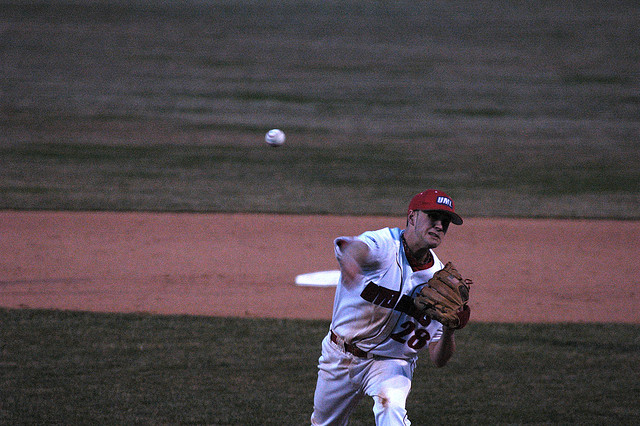
một người đàn ông đang chơi bóng chày ở trên sân